Chinese Empire

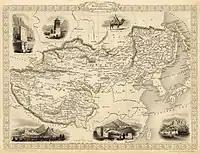
A 1851 map showing the Inner Asian dependencies of the Chinese Empire.

Chinese Empire, or Empire of China, refers to the realm ruled by the Emperor of China during the era of Imperial China. It was coined by western scholars to describe the Ming and Qing dynasties (or imperial Chinese dynasties in general). Another term was the "Celestial Empire", in reference to the status of the emperor as the Son of Heaven. In 221 BC, China was unified under an emperor for the first time, and various imperial dynasties ruled China for a total of two millennia since then, including the Qin, Han, Jin, Sui, Tang, Song, Yuan, Ming, and Qing, among others.